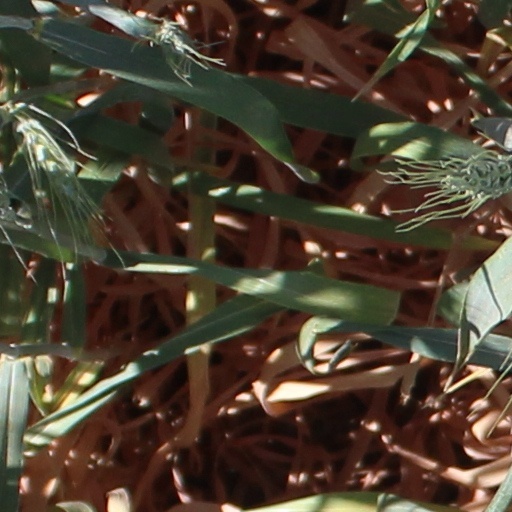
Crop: wheat